Salvador Soares dos Reis Pires

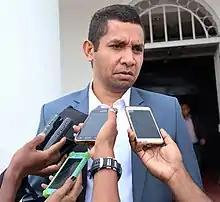
Pires in 2019

Salvador Eugénio Soares dos Reis Pires is an East Timorese politician and a member of the People's Liberation Party (PLP).